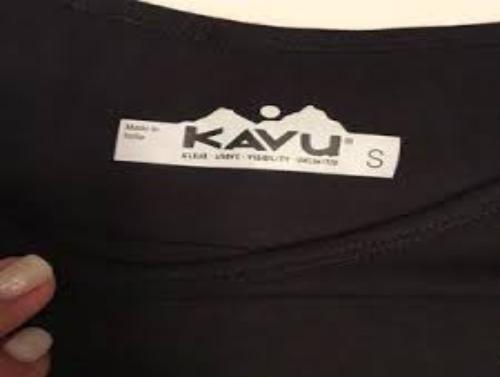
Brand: Kavu
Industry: Clothes